Technical University of Dortmund

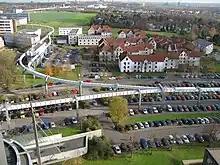
Student hostels

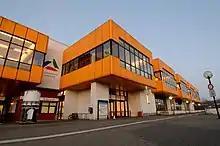
Campus Food Court

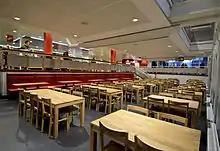
Renovated place inside Food court

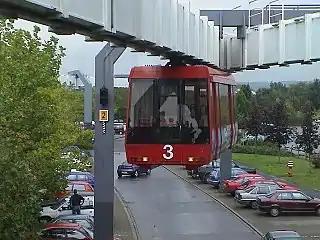
The H-Bahn for commuting inside University campus

Following the Zeitgeist of the late 1960s in Germany, the university was built "on the meadows" "(auf der grünen Wiese)" about outside of downtown Dortmund. It consists of two campuses, North and South, which, since 1984, have been linked by an automated hanging monorail system, the H-Bahn, that crosses the nature reserve between the campuses at a height of about . One of the most prominent buildings of the university is the "Mathetower" (Mathematics Tower), which houses the Faculty of Mathematics.